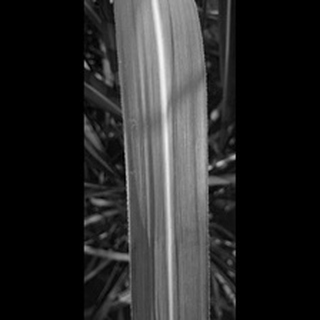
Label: healthy_sugarcane